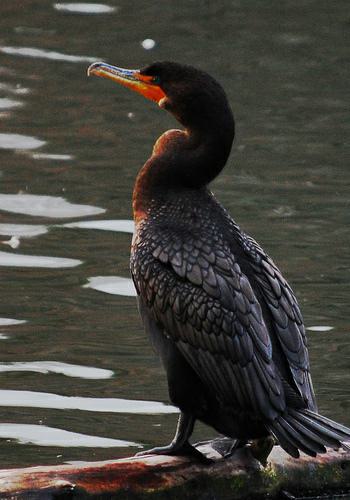
A photo of a pelagic cormorant